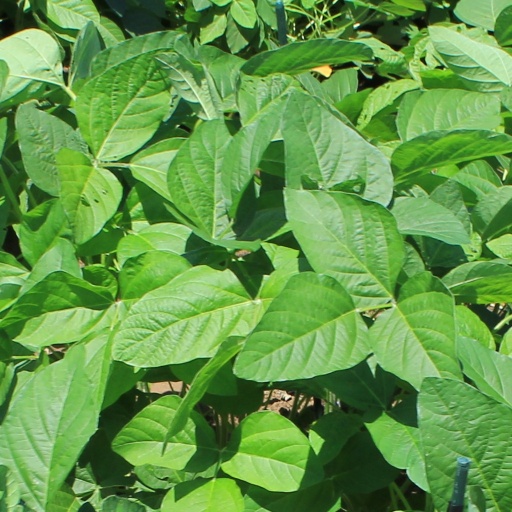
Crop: soybean